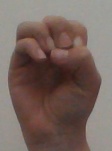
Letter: ha